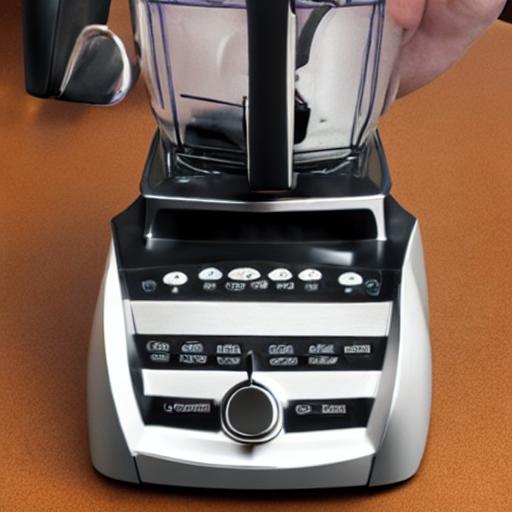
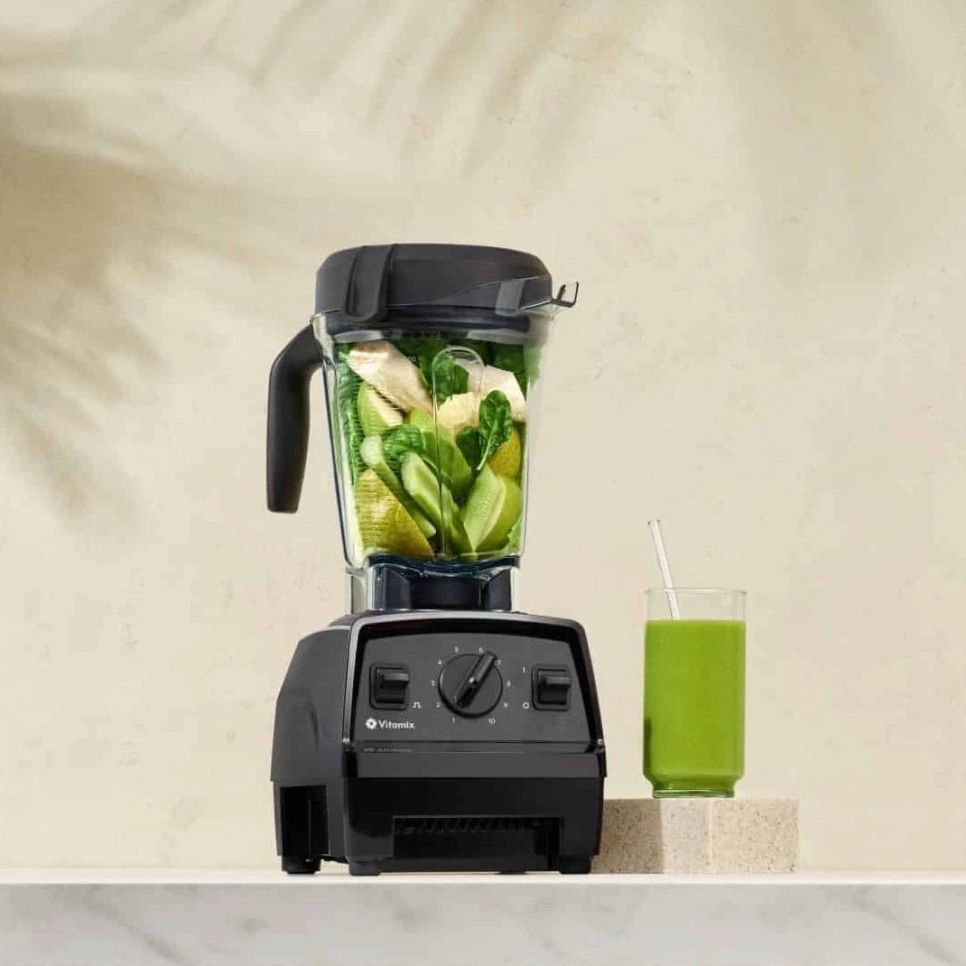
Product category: items_blender
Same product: no